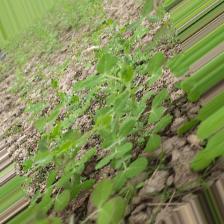
Label: Normal